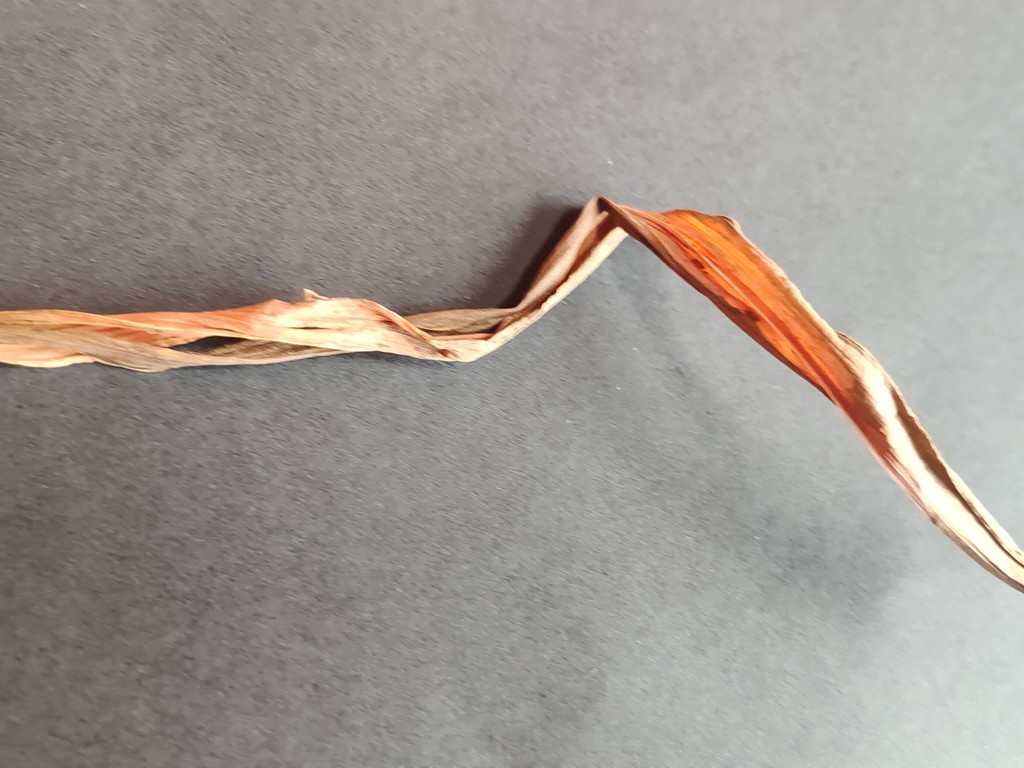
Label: Dried